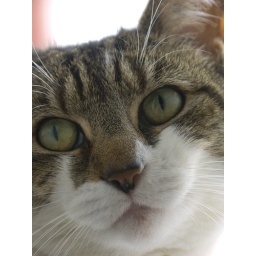
Mum's cat Bonnie, Sat on the window sill, near the stairs.